The Narrows (Petry novel)

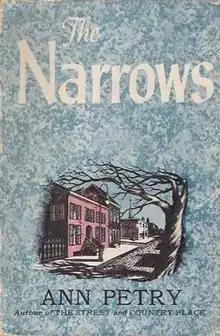
First edition (publ. Houghton Mifflin)

The Narrows is a 1953 novel by African-American writer Ann Petry. The name "The Narrows" is the African-American section of the fictional town of Monmouth, Connecticut, in which most of the novel's action takes place.